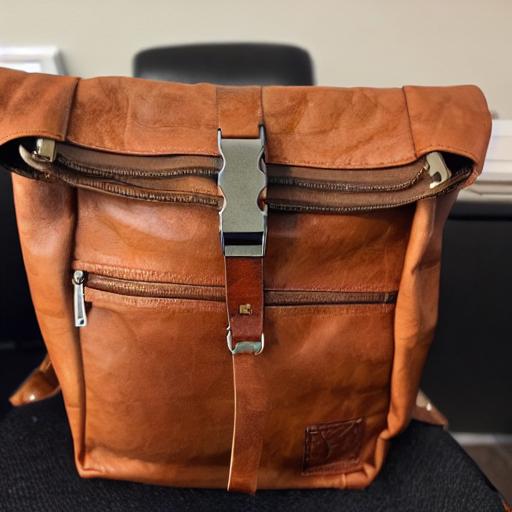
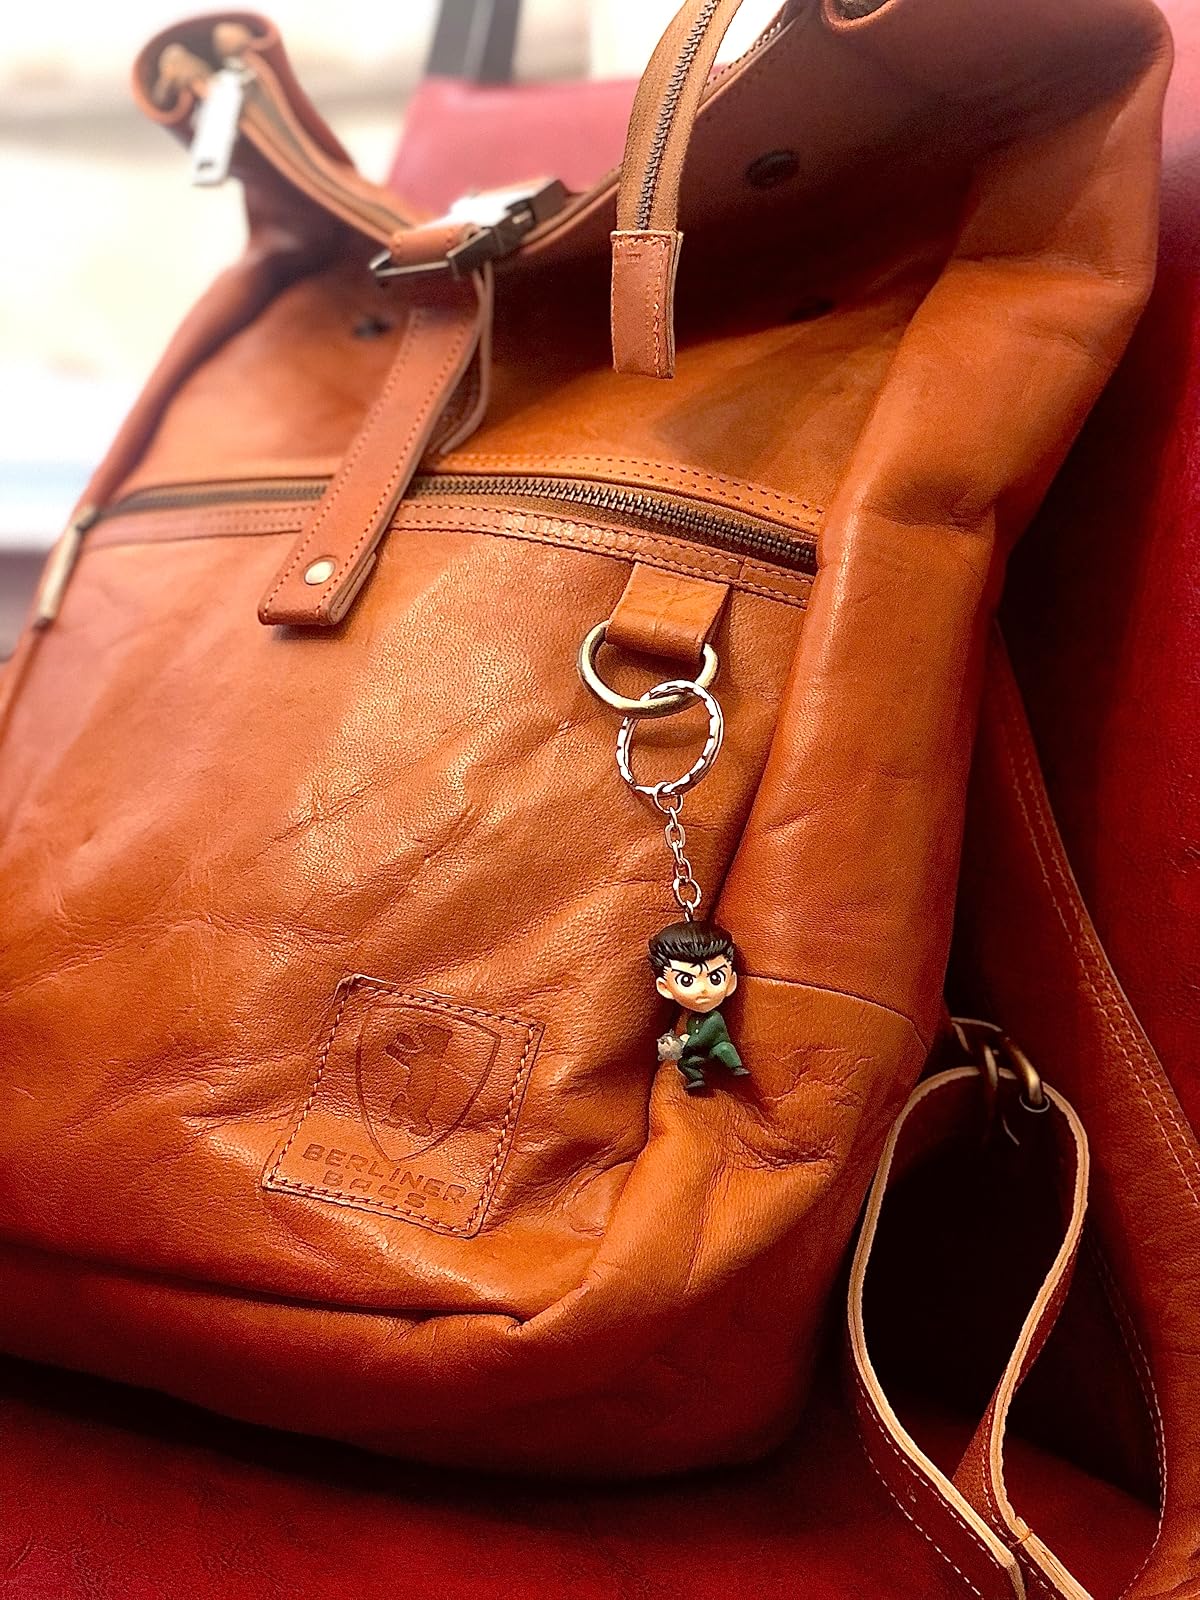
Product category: bag
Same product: no